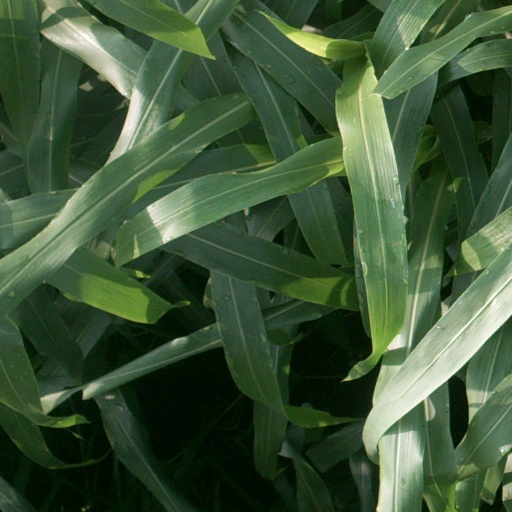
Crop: sorghum